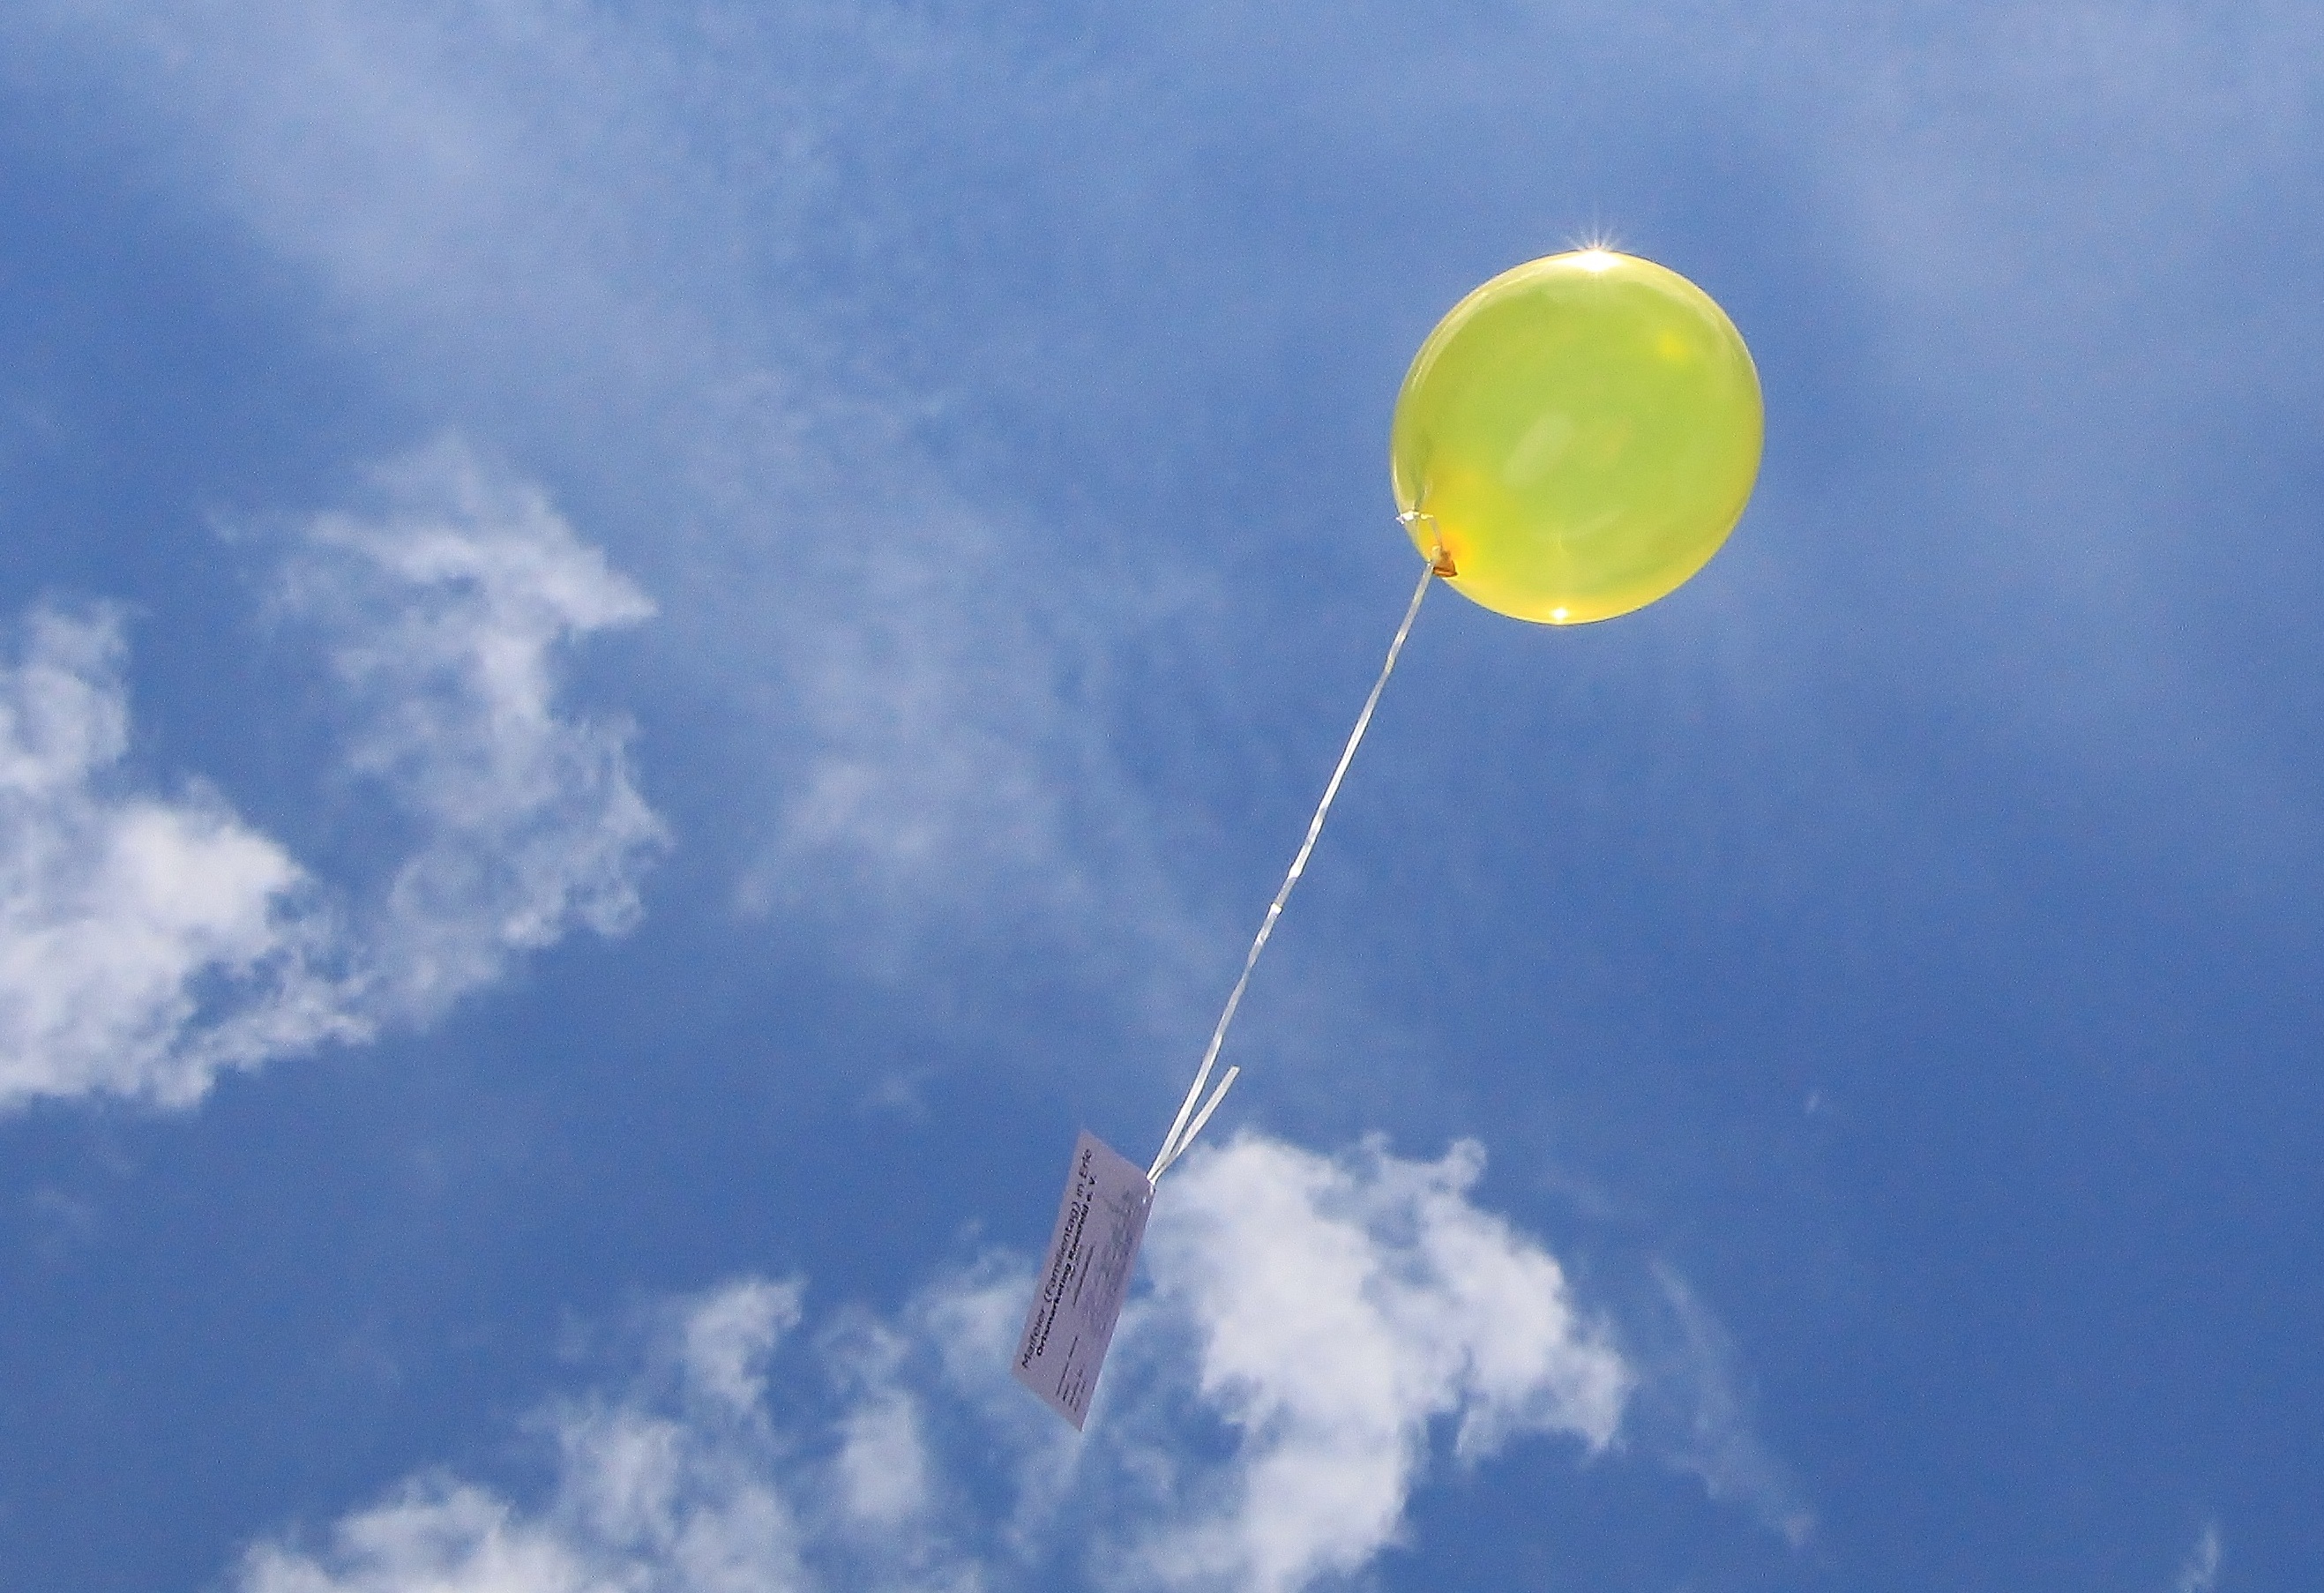
cloud, sky, balloon, fly, blue, freedom, yellow, movement, toy, parachute, clouds, sports, infinite, atmosphere of earth